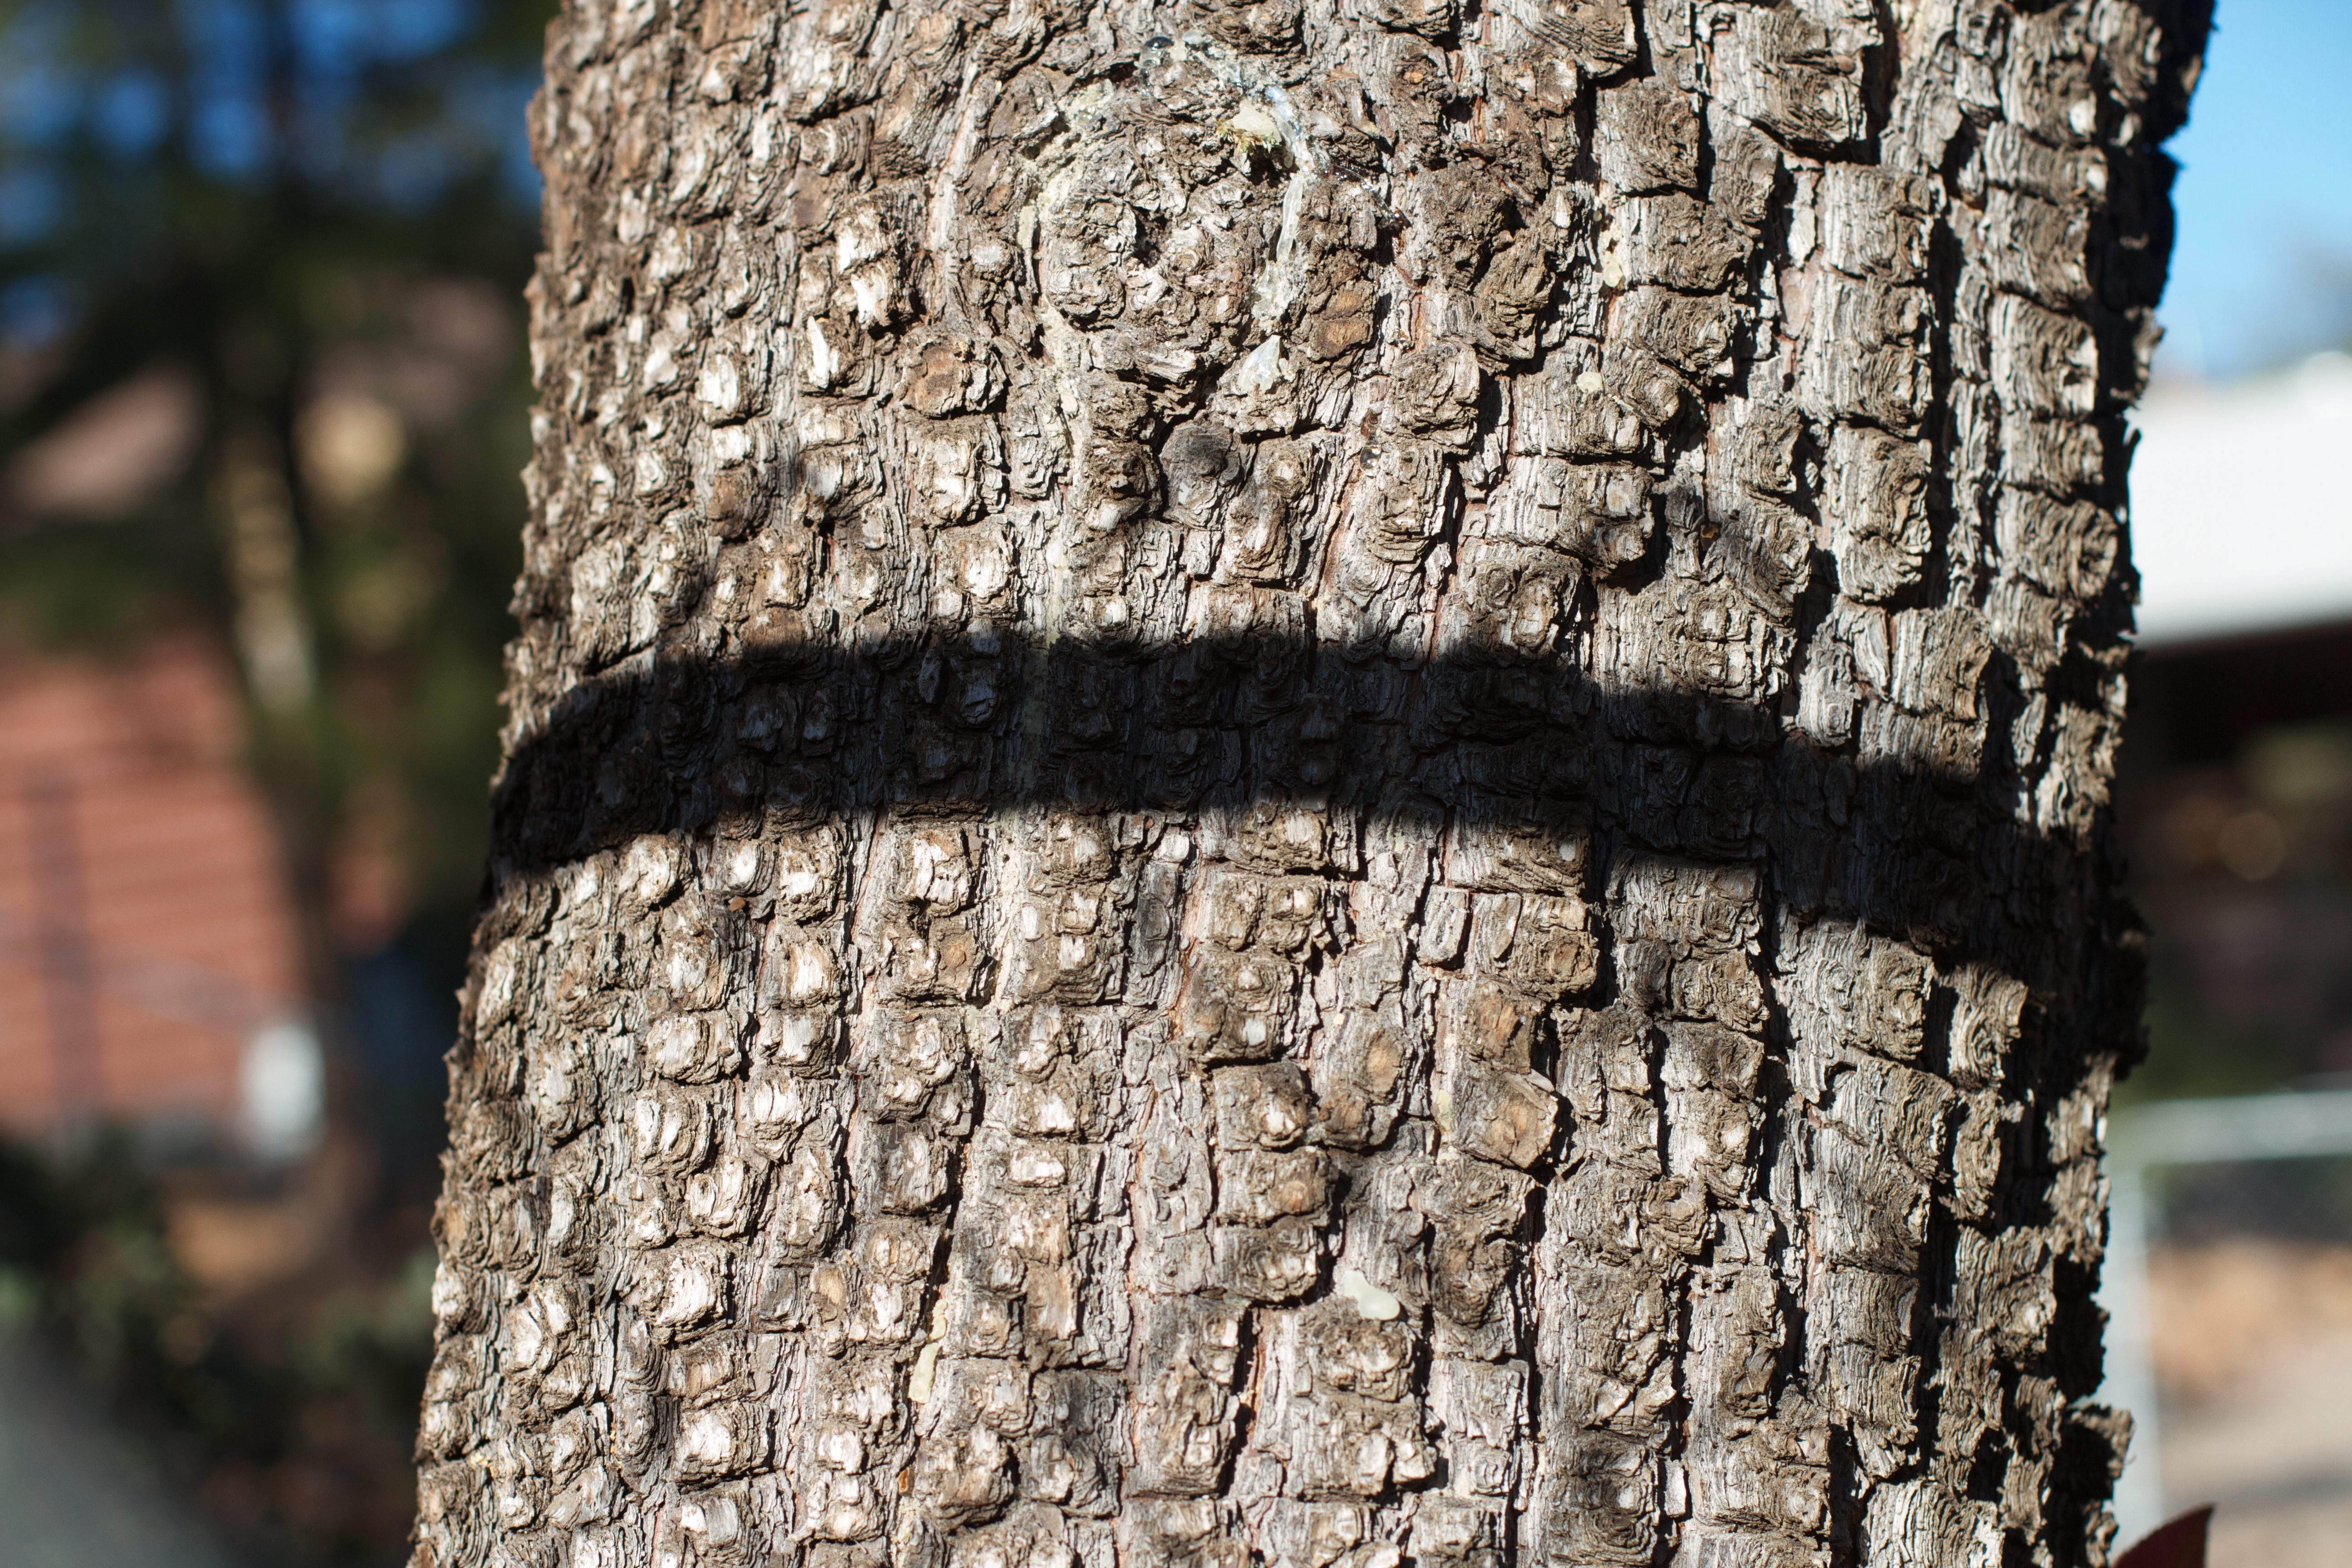
tree, nature, branch, plant, wood, leaf, trunk, birch, autumn, shadow, soil, flowering plant, man made object, plant stem, woody plant, land plant